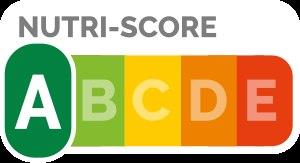
La littératie en santé désigne la capacité d’un individu à trouver de l’information sur la santé, à la comprendre et à l’utiliser dans le but d’améliorer sa propre santé ou de développer son autonomie dans le système de santé. Cette capacité évolue au cours de la vie.
Le nutri-score est un système d'étiquetage nutritionnel à cinq niveaux, allant de A à E et du vert au rouge, établi en fonction de la valeur nutritionnelle d'un produit alimentaire. Mis en place à l'initiative du gouvernement français en 2016 dans le cadre de la loi de modernisation du système de santé, il est ensuite repris dans d'autres pays.